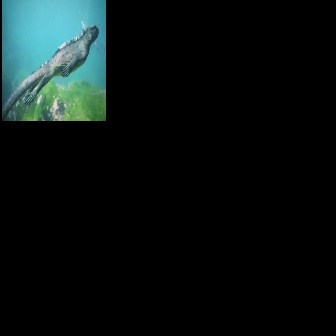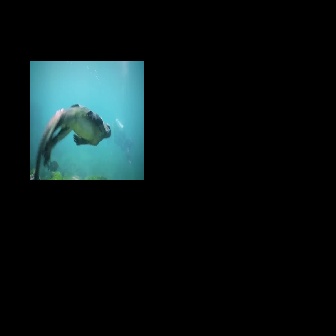
  Please identify the target specified by the bounding box [2,23,98,120] in the first image and locate it in the second image. Return the coordinates in [x_min,y_min,x_max,y_max] format.
Answer: [34,102,111,179]